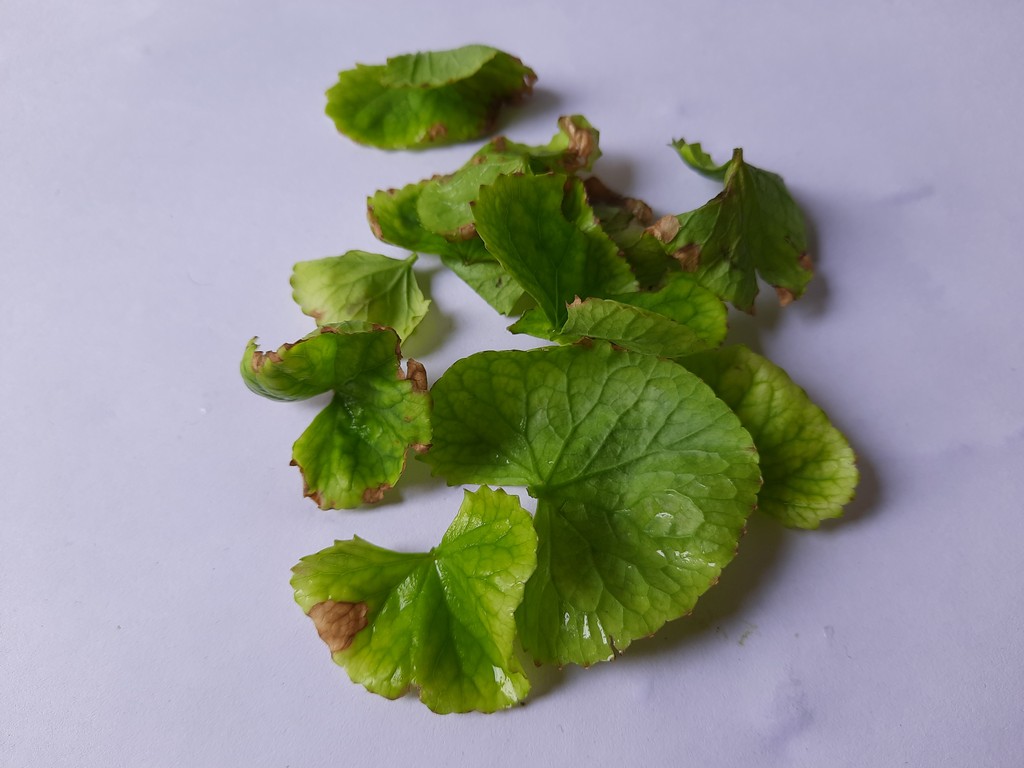
Label: Unhealthy